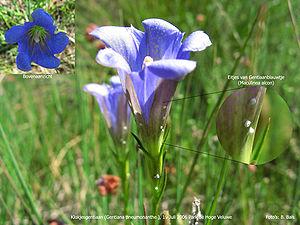
L’Azuré des mouillères ou le Protée est une espèce de lépidoptères de la famille des Lycaenidae, de la sous-famille des Polyommatinae et du genre Phengaris.